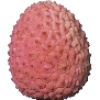
Label: lychee